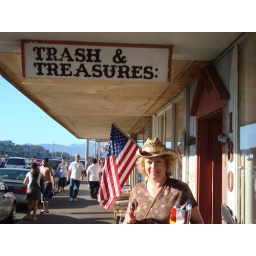
HF standing under the same sign I posed under almost 20 years before with my college pals.